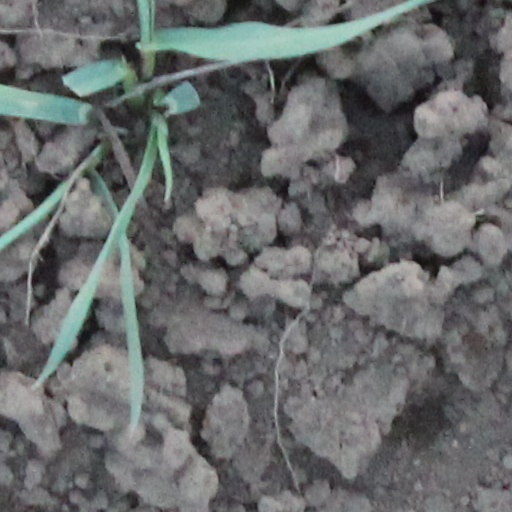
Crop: wheat